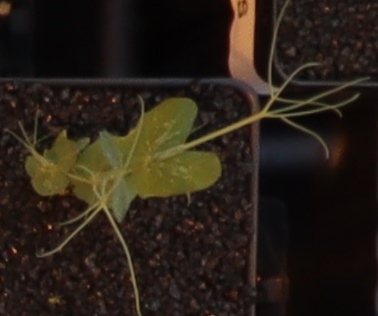
Label: Field Pea